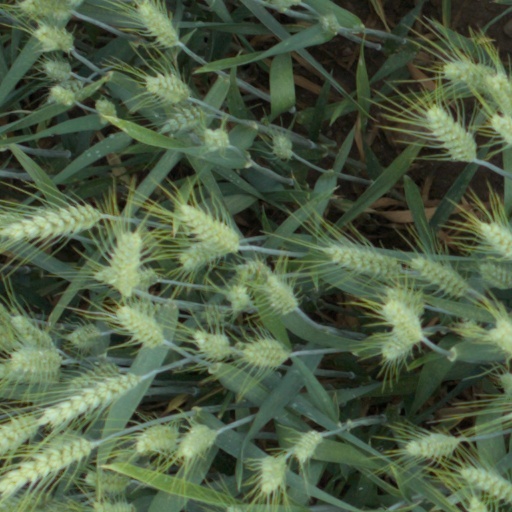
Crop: wheat